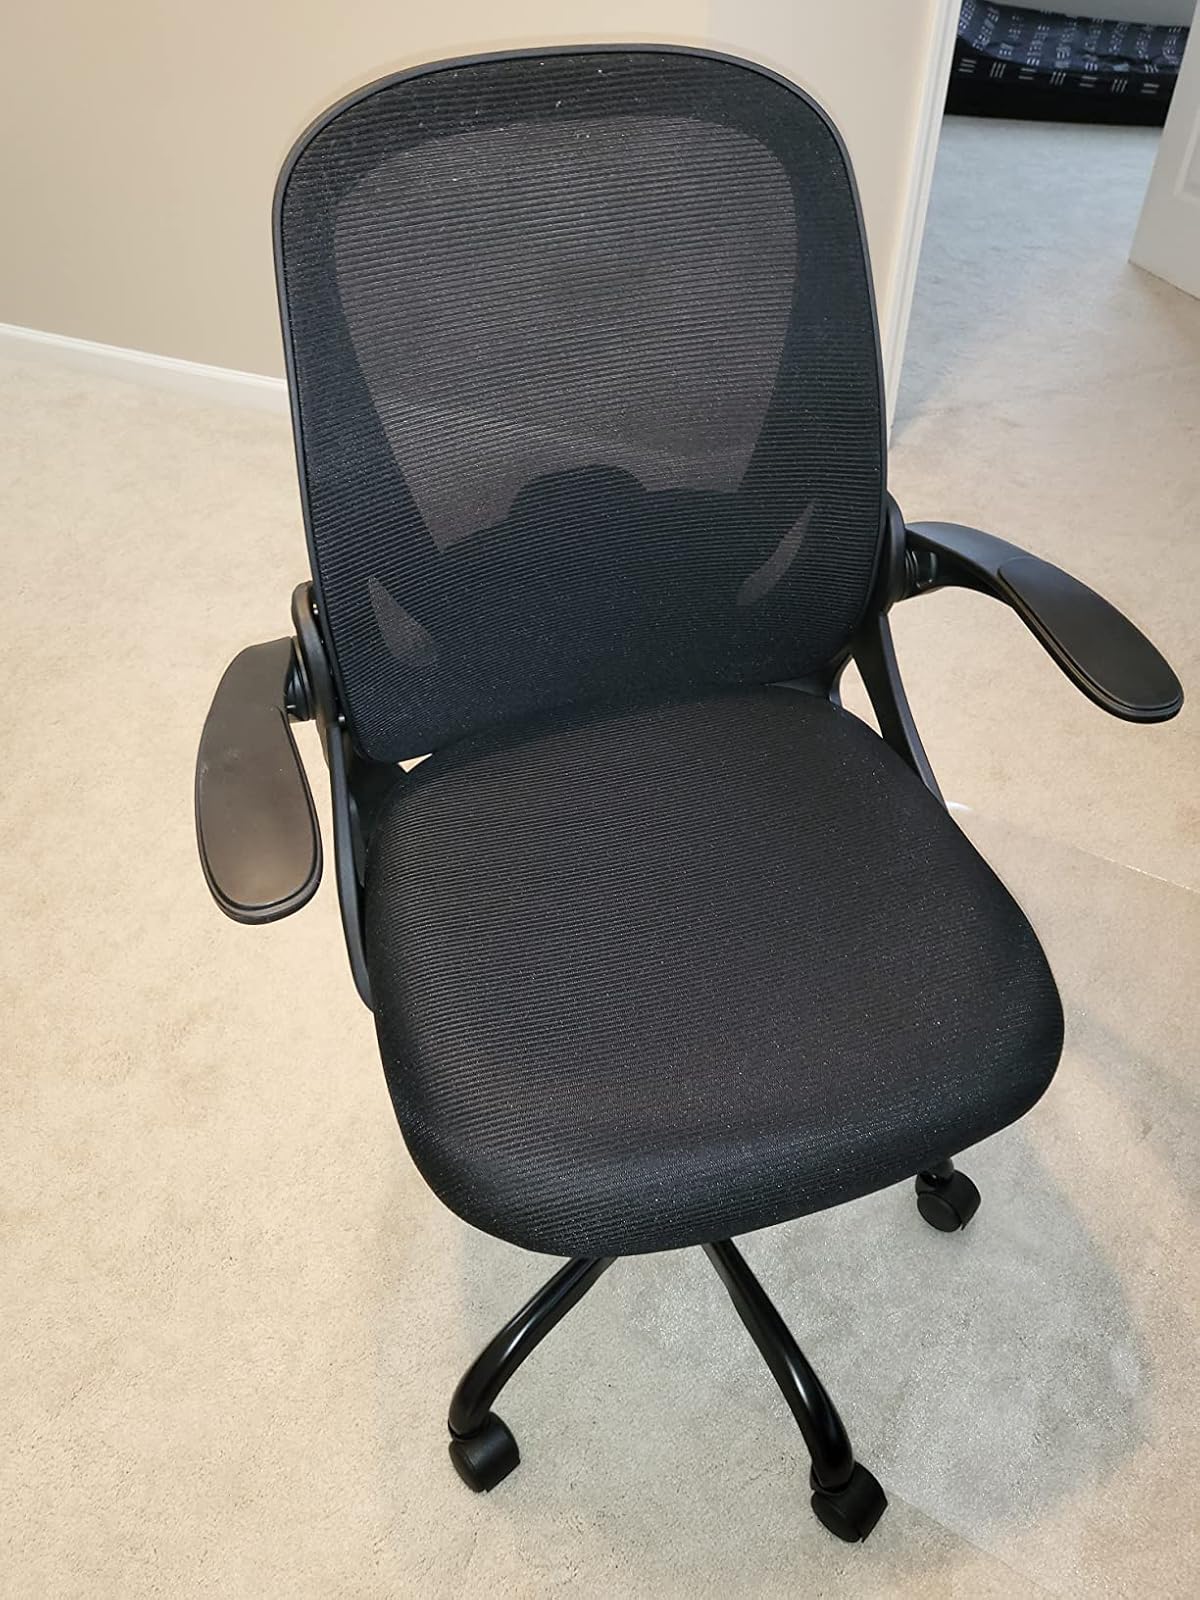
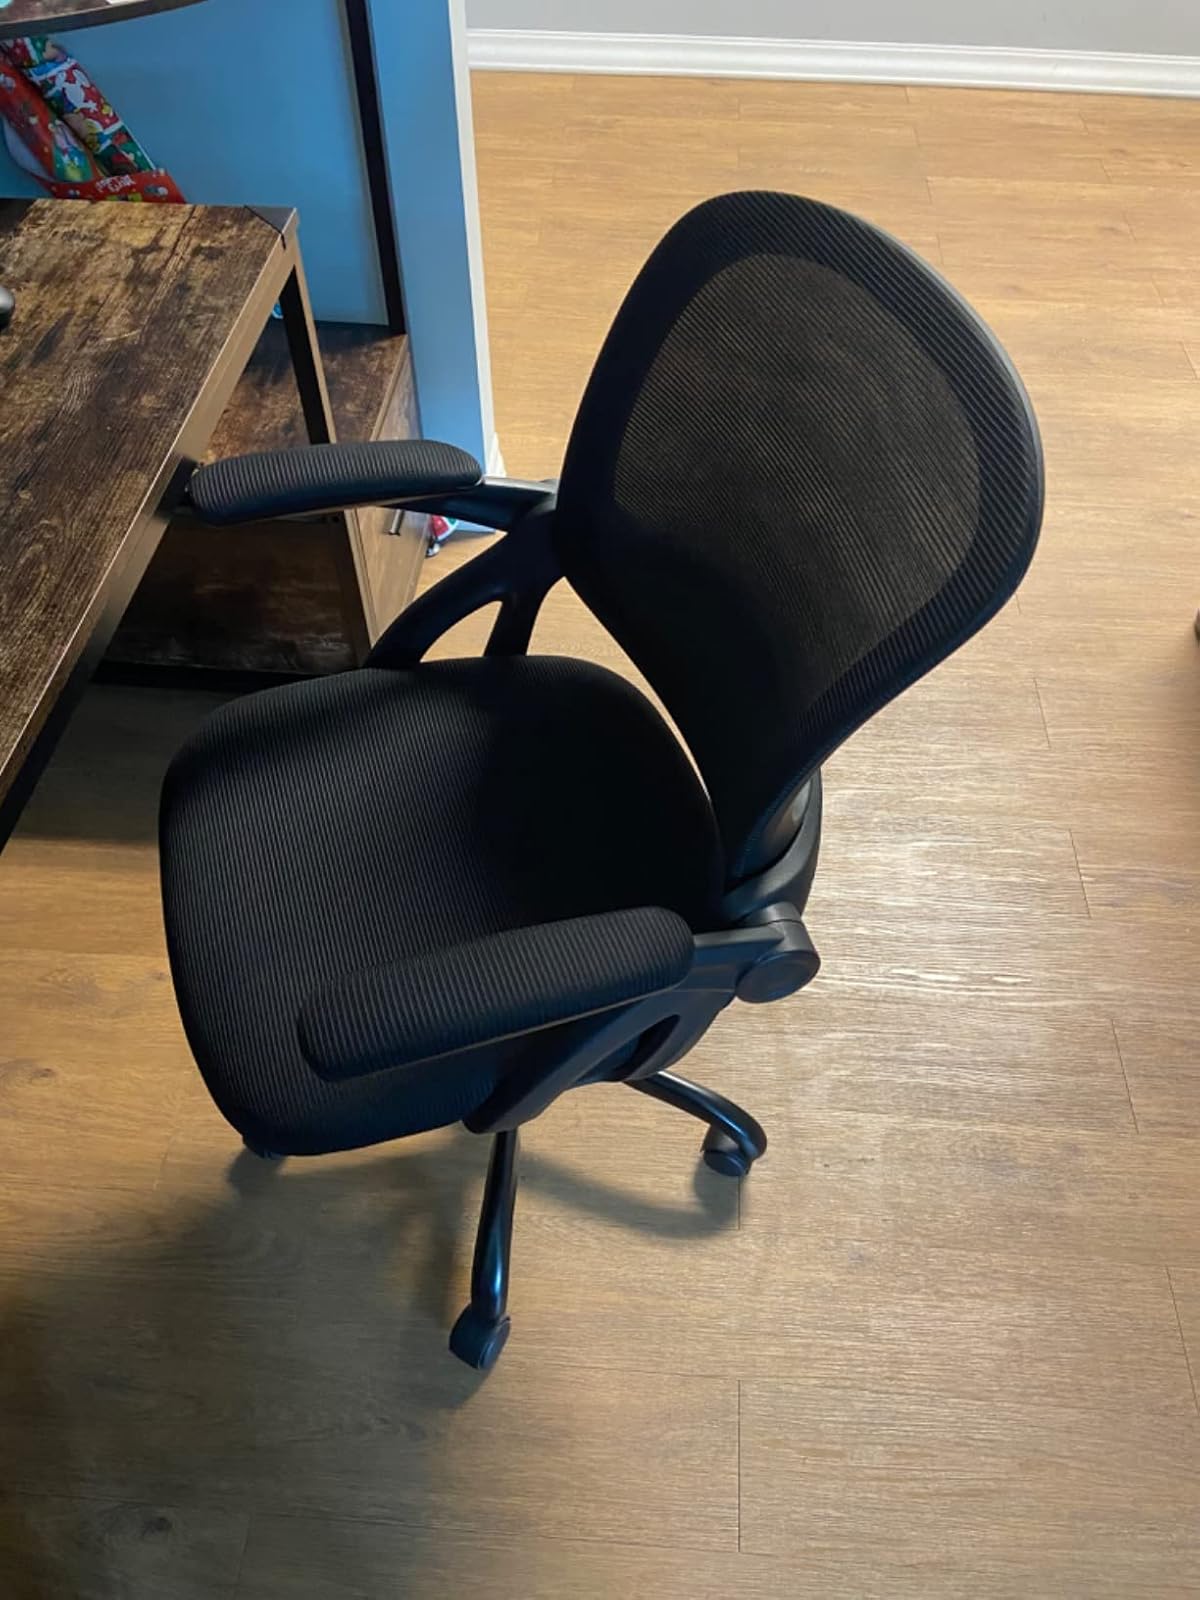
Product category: items_chair
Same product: no